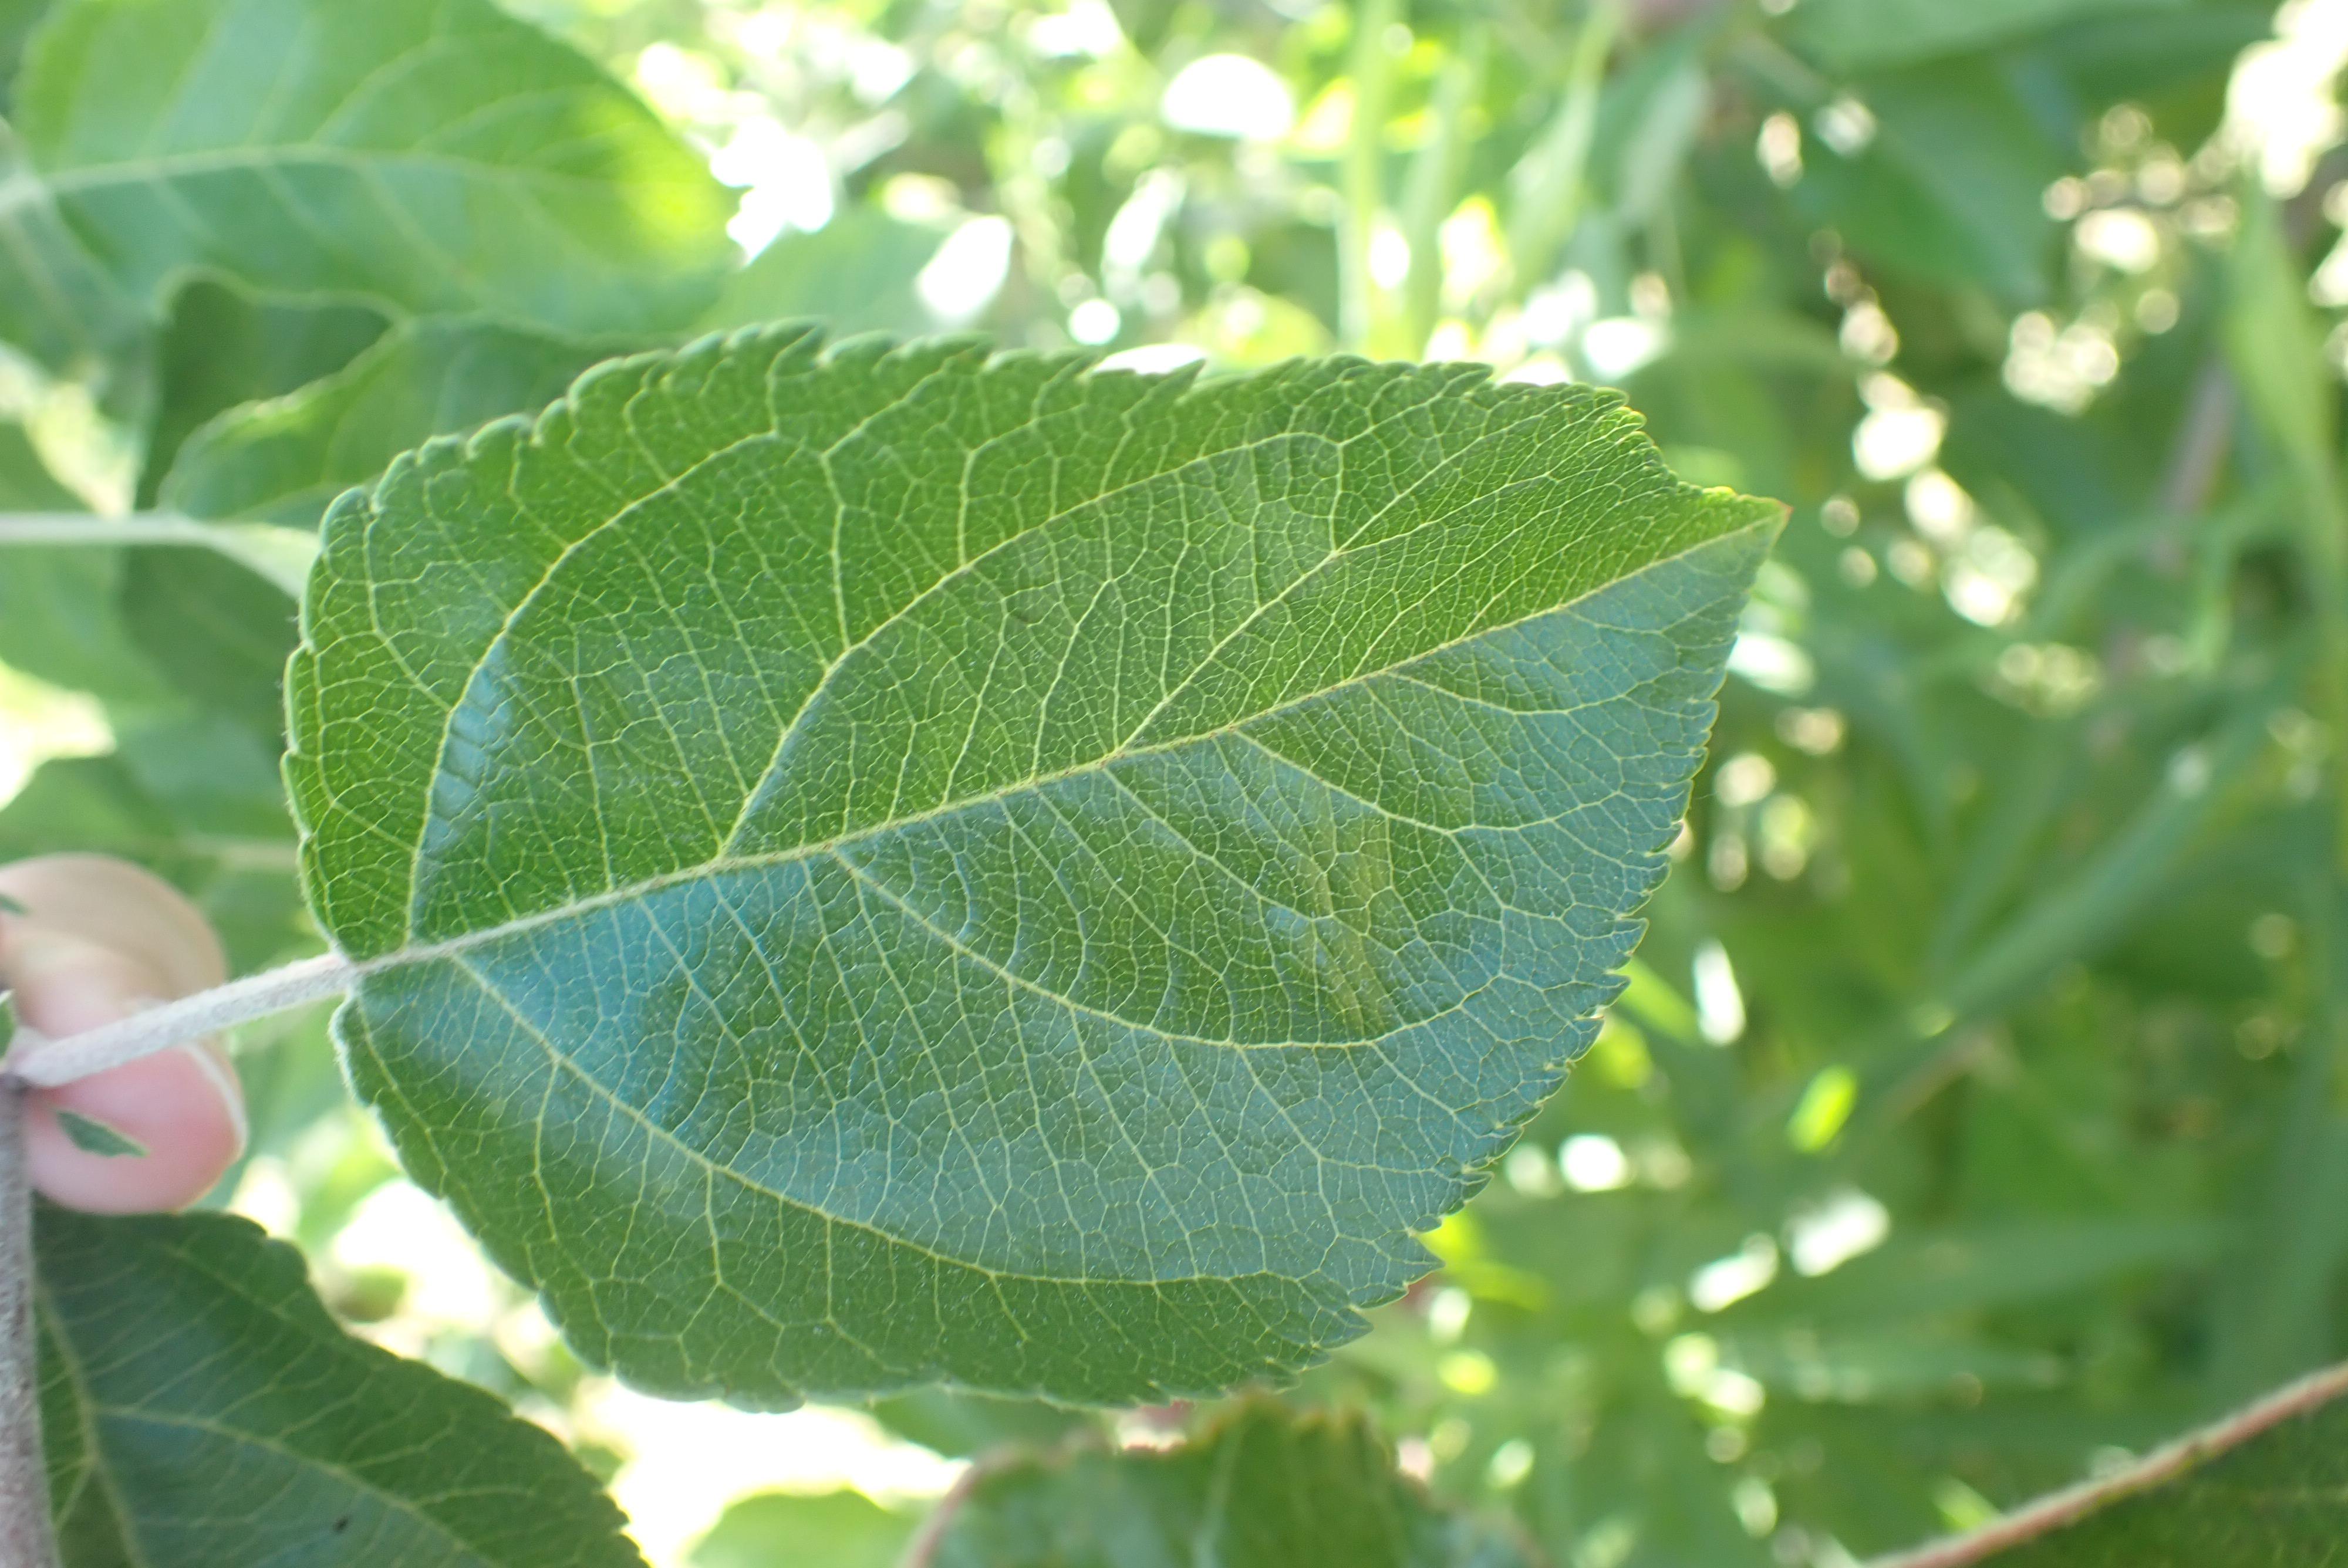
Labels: healthy